Ground and neutral

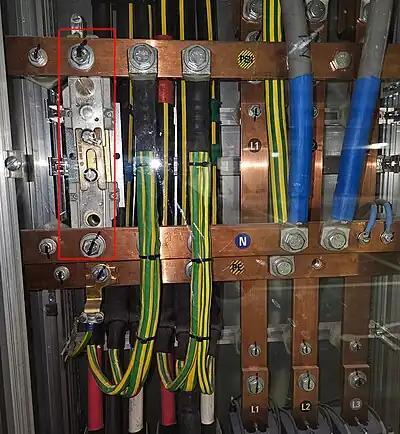
A shorting bar connecting ground and neutral in a Swiss industrial building (outlined in red). A piece of copper is visible that is designed to be easily connected or disconnected from its place between two screws for testing purposes, rated for 600 A (as stamped on it). Also visible are the thick wires in standard colors (two yellow/green ground and two blue neutral), as well as markings PEN (protected earth and neutral), PE (protective earth) and N (neutral). The three bars for the three phase (marked L1, L2 and L3) are also visible on the bottom right.

In electrical engineering, ground (or earth) and neutral are circuit conductors used in alternating current (AC) electrical systems. The neutral conductor carries alternating current (in tandem with one or more "phase " conductors) during normal operation of the circuit. By contrast, a ground conductor is not intended to carry current for normal operation, but instead connects exposed conductive parts (such as equipment enclosures or conduits enclosing wiring) to Earth (the ground), and only carries significant current in the event of a circuit fault that would otherwise energize exposed conductive parts and present a shock hazard. In such case the intention is for the fault current to be large enough to trigger a circuit protective device that will either de-energize the circuit, or provide a warning. To limit the effects of leakage current from higher-voltage systems, the neutral conductor is often connected to earth ground at the point of supply.